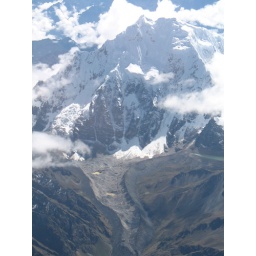
View from the plane flying over the Andes from Lima to Cusco in Peru